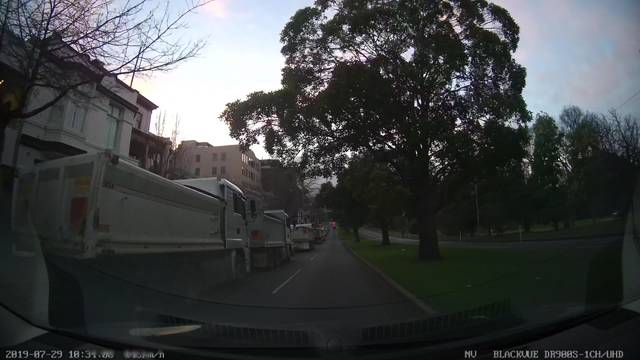
Region: Australia
Coordinates: -37.81, 144.979